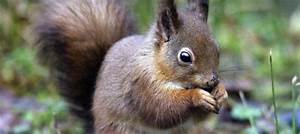
Label: scoiattolo